Edward Carfagno

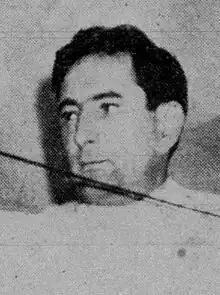
Carfagno, circa 1941–42

Edward Carfagno (November 28, 1907 – December 28, 1996) was an art director who established himself in the 1950s with his Oscar-winning work on such films as Vincente Minnelli's "The Bad and the Beautiful" (1952), Joseph Mankiewicz's "Julius Caesar" (1953) and William Wyler's "Ben-Hur" (1959)